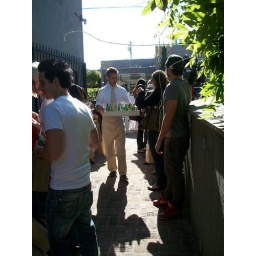
A waiter served water and white wine to the folks in line. So terrific.